Knights of Columbus

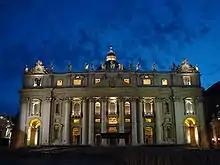
The cross from the façade of St. Peter's Basilica now resides in the Knights' museum.

On March 10, 2001, the order opened a museum in New Haven dedicated to their history. The 77,000 square foot building cost to renovate. It holds mosaics on loan from the Vatican and gifts from Popes, the membership application from John F. Kennedy, and a number of other items related to the history of the Knights. Near the entrance is the cross held by Jesus Christ on the facade of St. Peter's Basilica before undergoing a Knights-financed renovation.